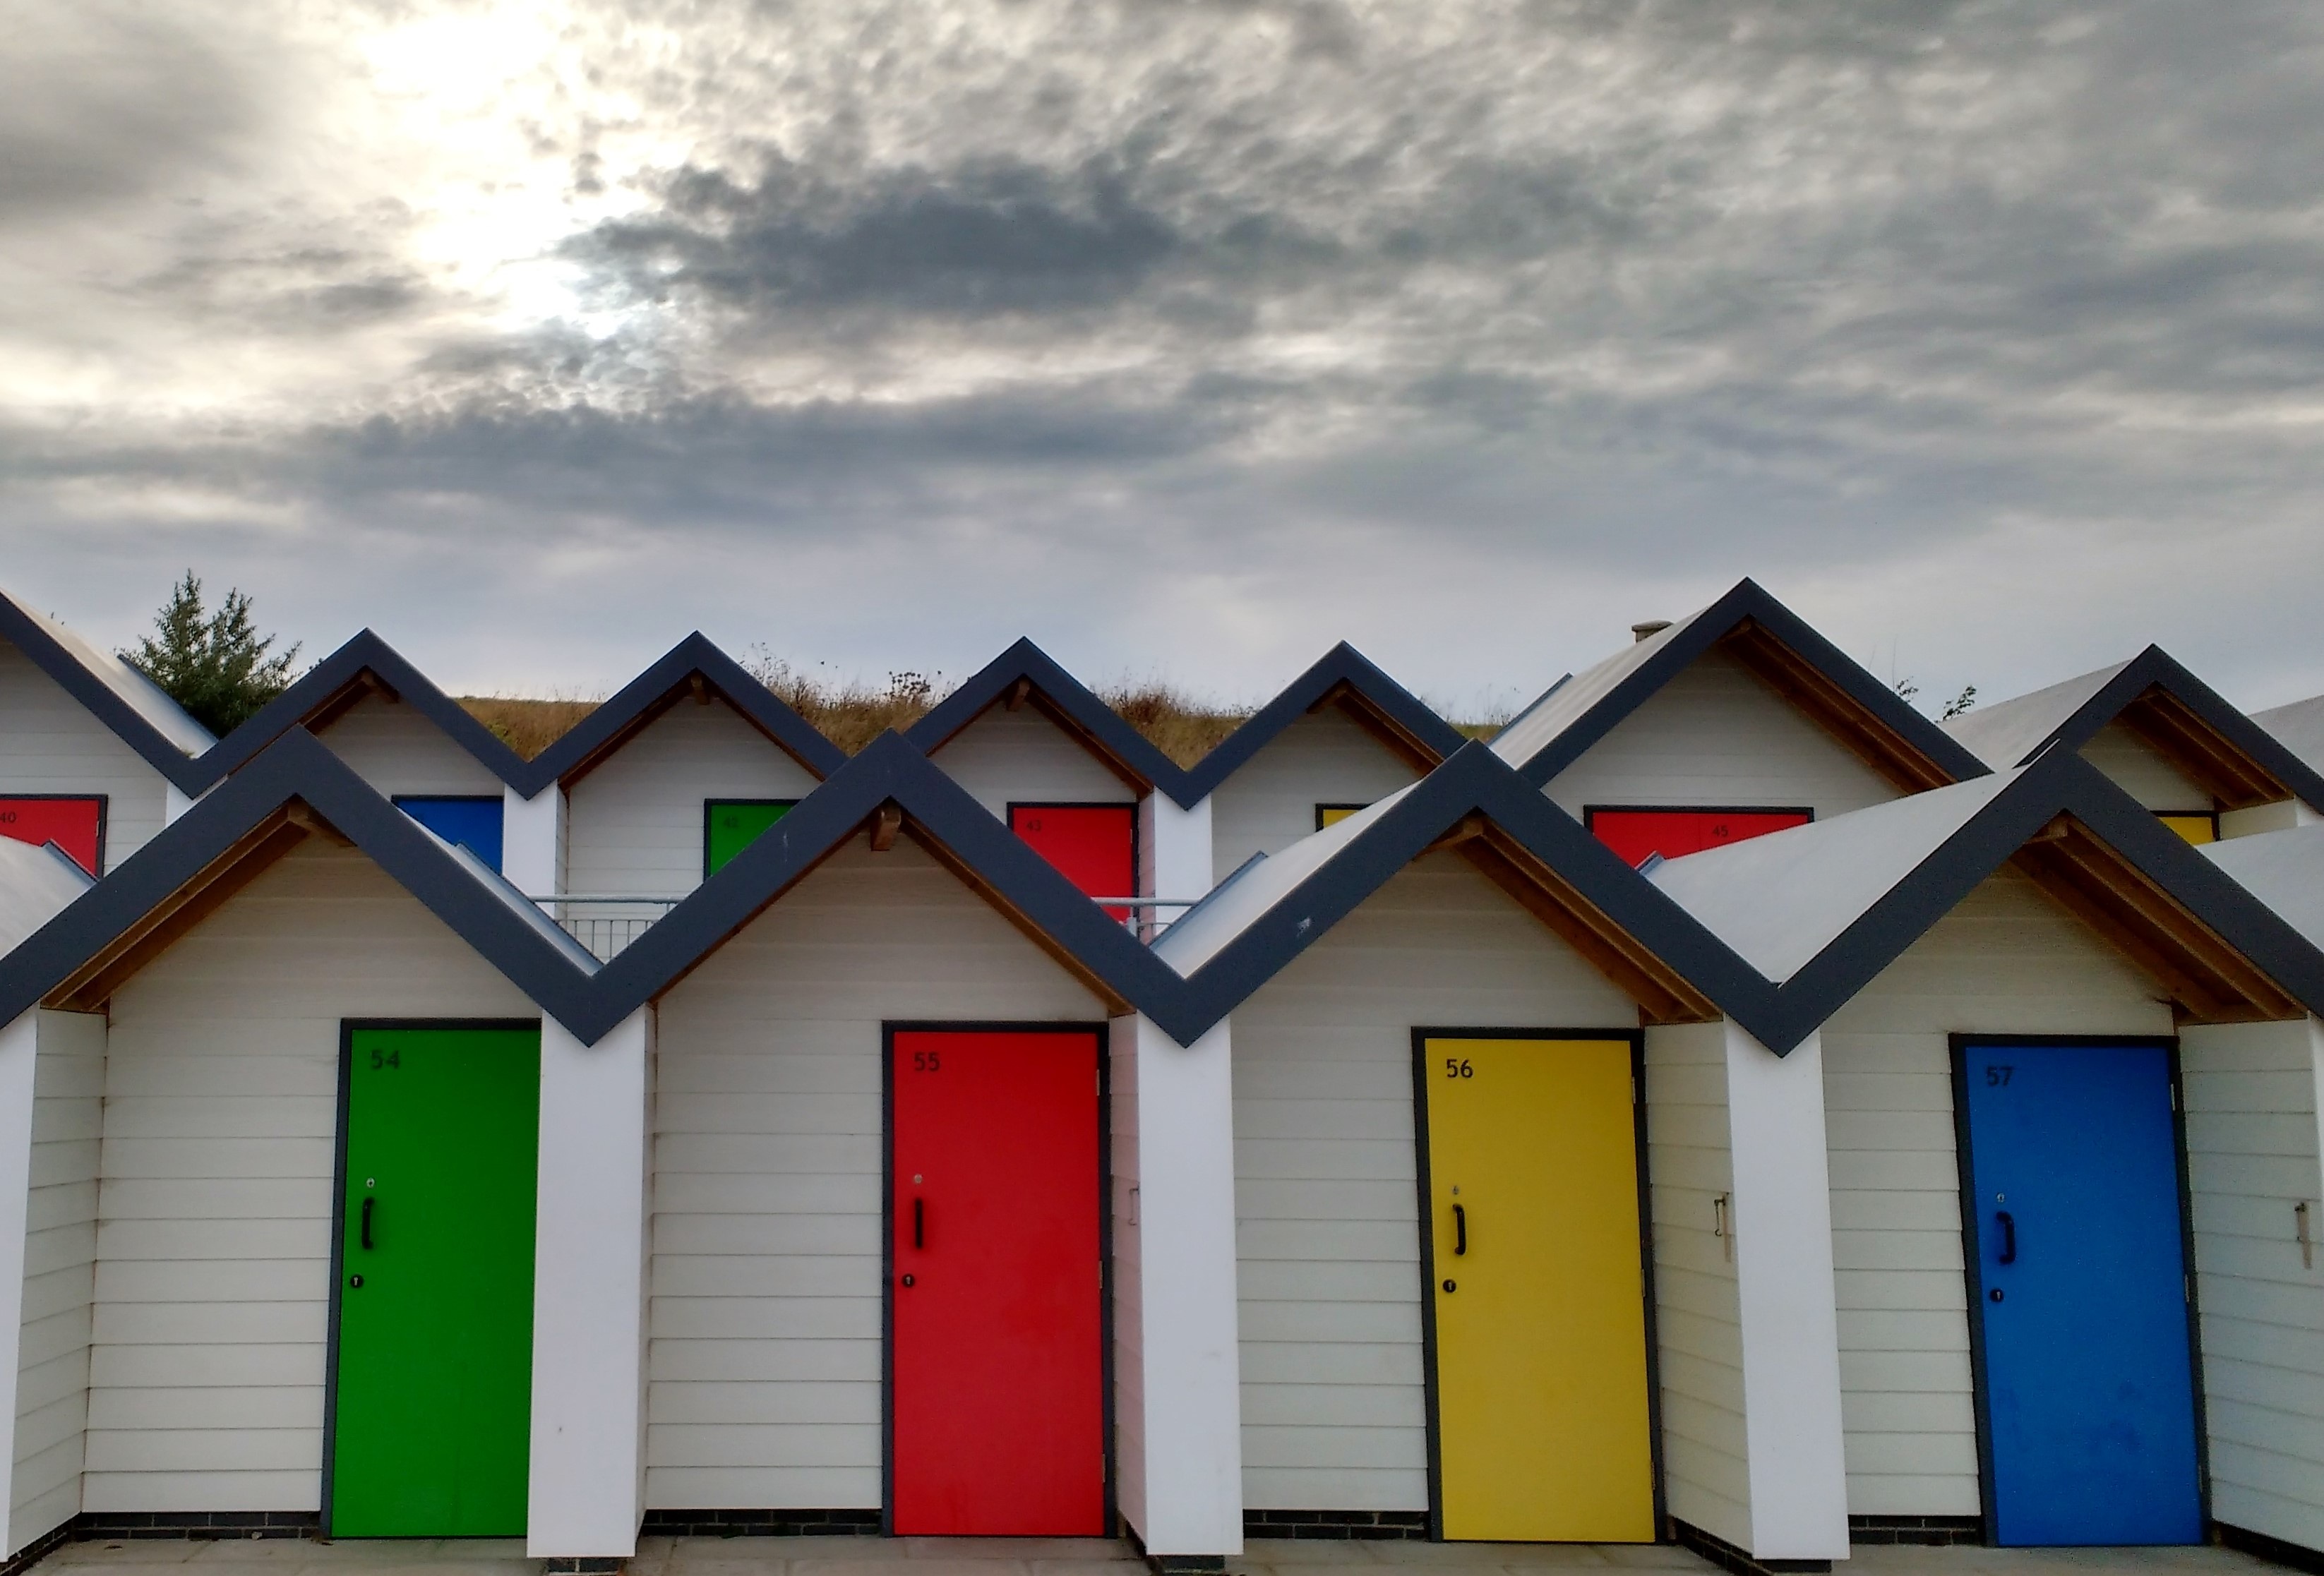
beach, sky, house, window, roof, building, home, hut, seaside, facade, property, angle, real estate, beach huts